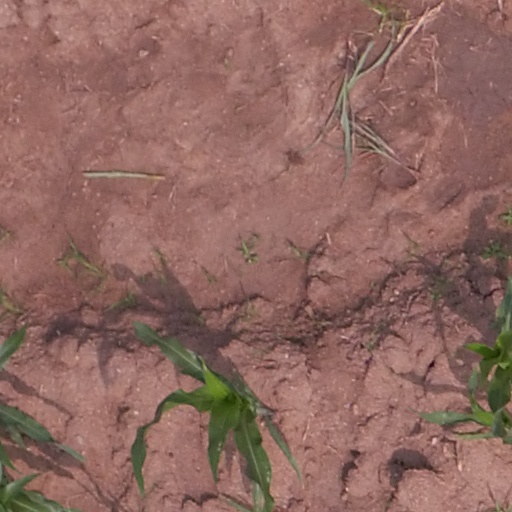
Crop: maize; corn